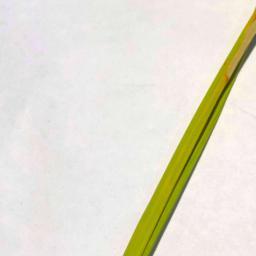
Label: Rice___Brown_Spot